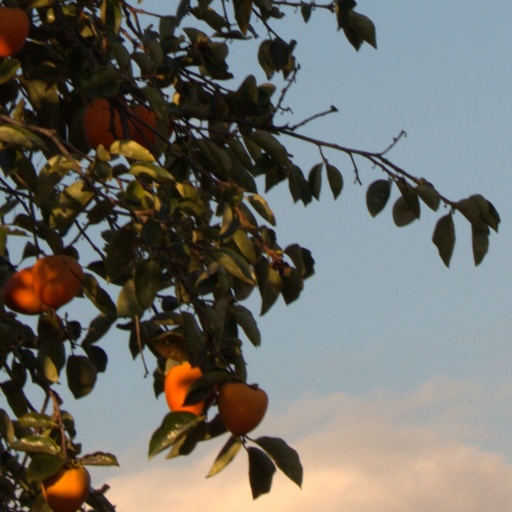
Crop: grape